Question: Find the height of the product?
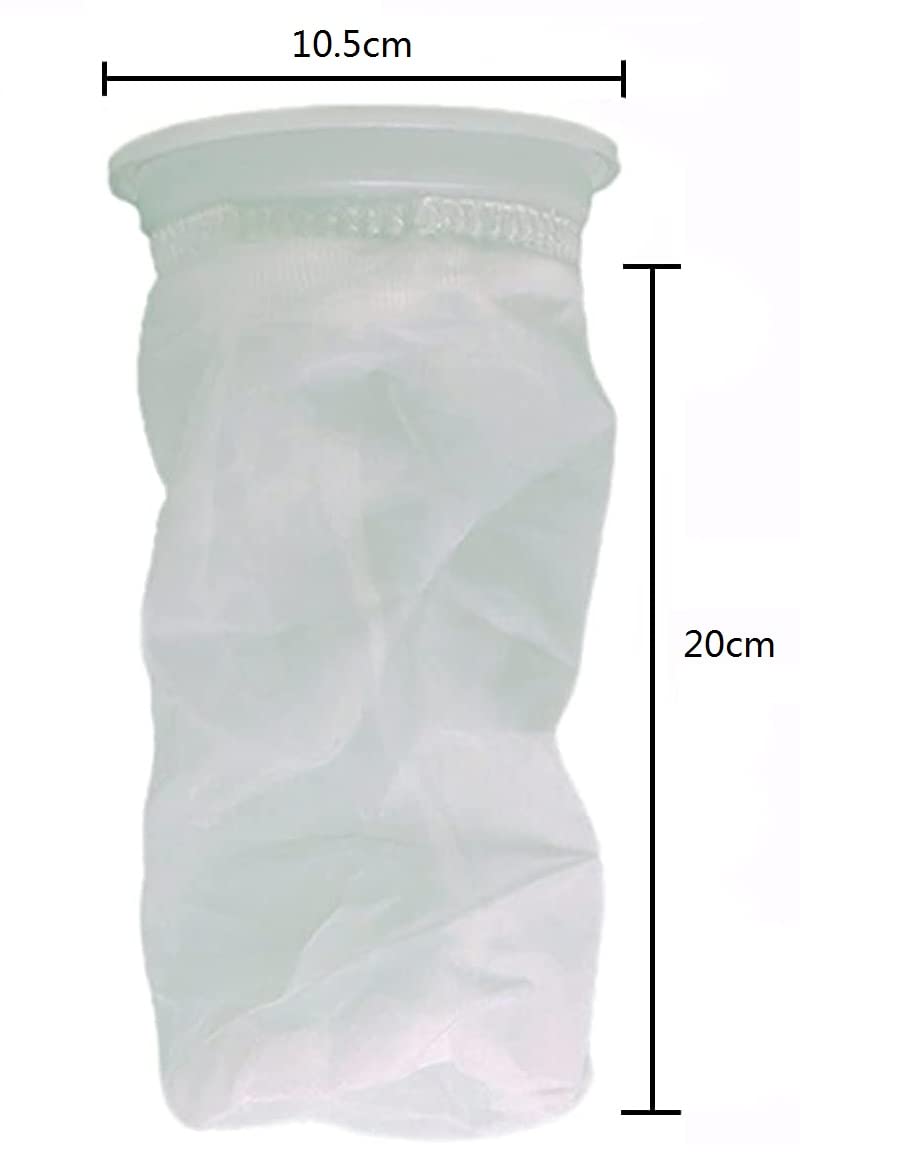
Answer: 20.0 centimetre